Connaught Rangers

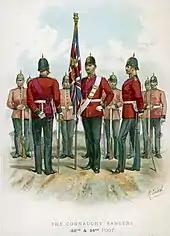
"The Connaught Rangers" by Richard Simkin (1840–1926)

It was one of eight Irish regiments raised largely in Ireland, with its home depot at Renmore Barracks in Galway. The regiment recruited mainly in the province of Connacht. Militarily, the whole of Ireland was administered as a separate command within the United Kingdom with Command Headquarters at Parkgate (Phoenix Park) in Dublin, directly under the War Office in London.